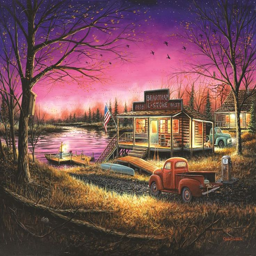
a perfect evening by author